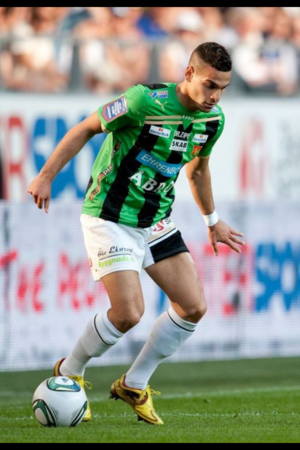
Mervan Çelik, né le 26 mai 1990 à Göteborg, est un joueur de football suédois et turc. Il évolue au poste de milieu de terrain au BK Häcken.